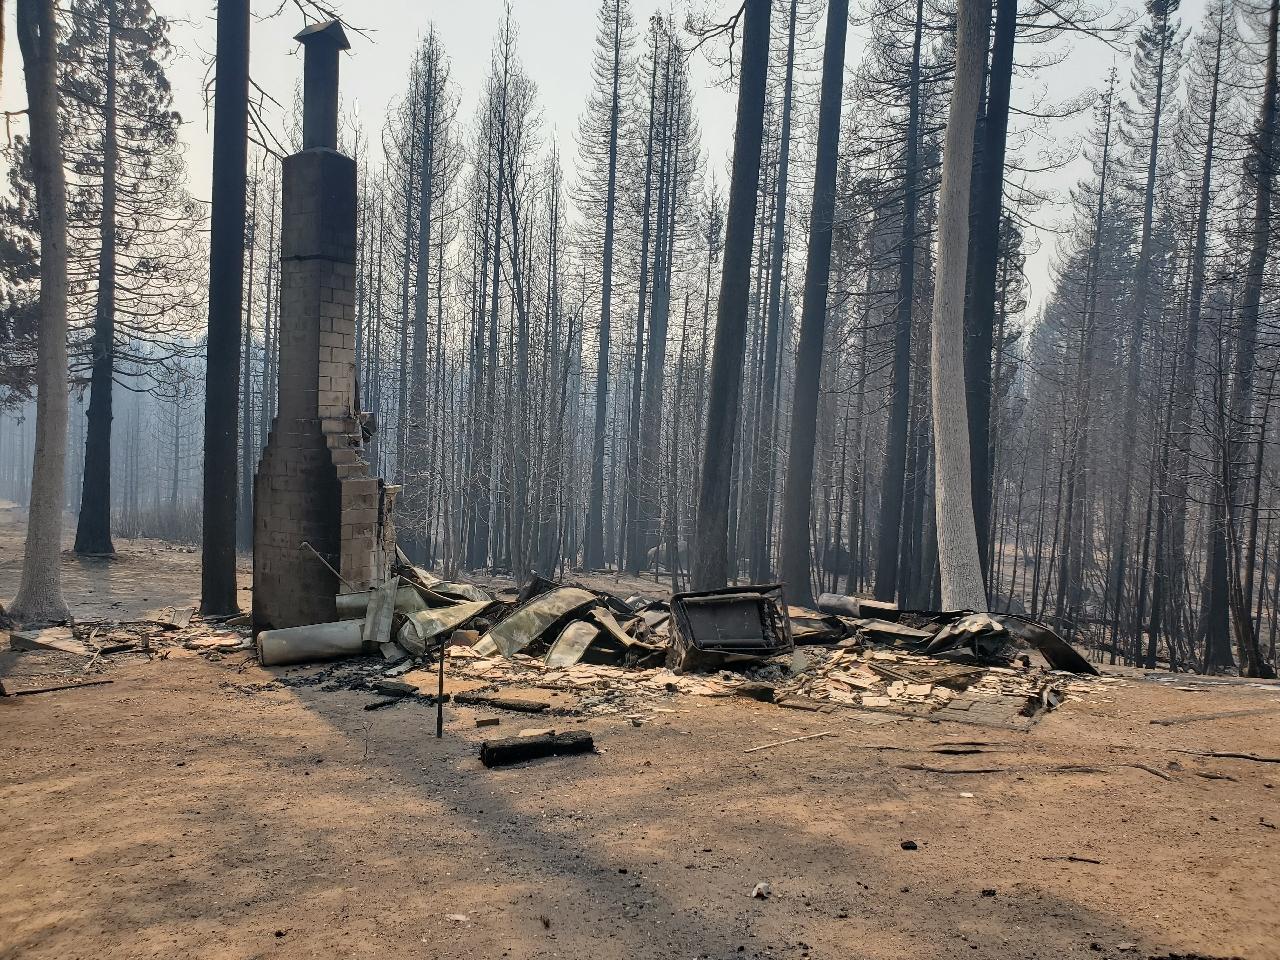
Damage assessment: destroyed